20th century in science

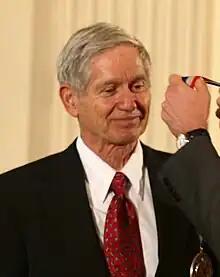
Charles Keeling, receiving the National Medal of Science from George W. Bush, in 2001

Another clue to the nature of climate change came in the mid-1960s from analysis of deep-sea cores by Cesare Emiliani and analysis of ancient corals by Wallace Broecker and collaborators. Rather than four long ice ages, they found a large number of shorter ones in a regular sequence. It appeared that the timing of ice ages was set by the small orbital shifts of the Milankovitch cycles. While the matter remained controversial, some began to suggest that the climate system is sensitive to small changes and can readily be flipped from a stable state into a different one.